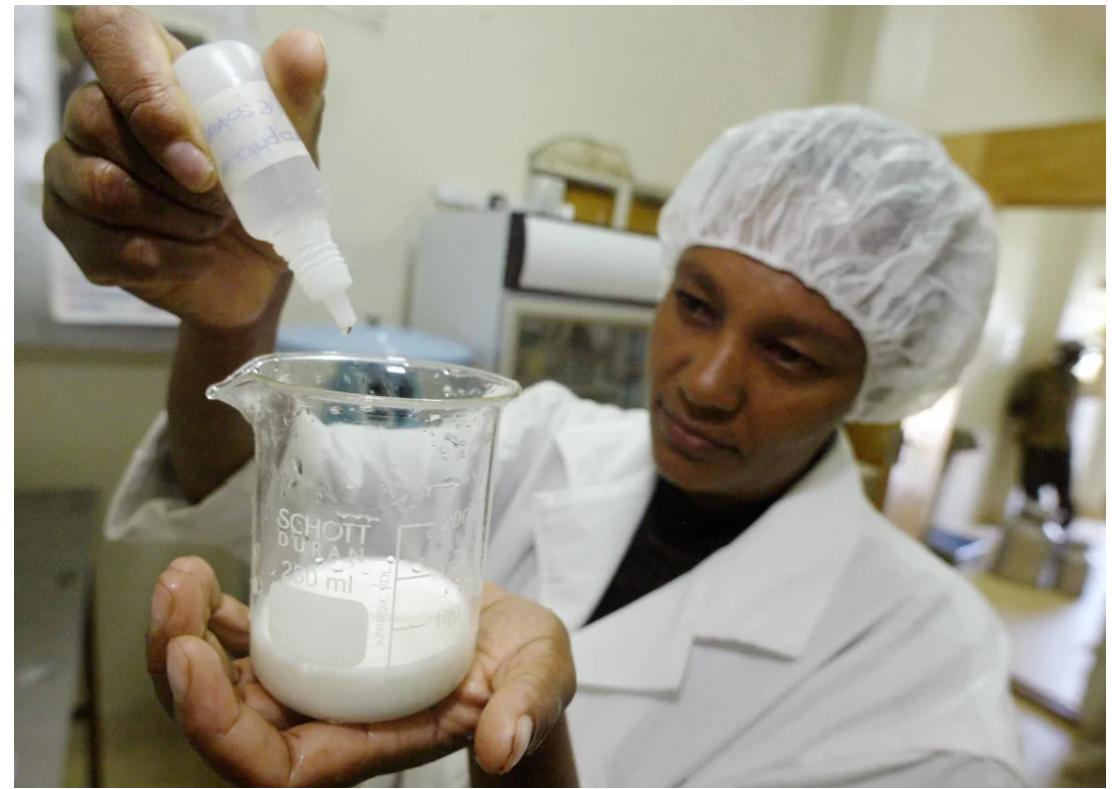
Mtu mmoja akiwa katika maabara ya chumba cha mjaribio akifanya kazi ya kuchanganya au kukaribu kemikali kwenye kikombe cha kipimio chenye kiovu nyeupe ambacho kinaweza kuwa ni maziwa au msambuli ya.